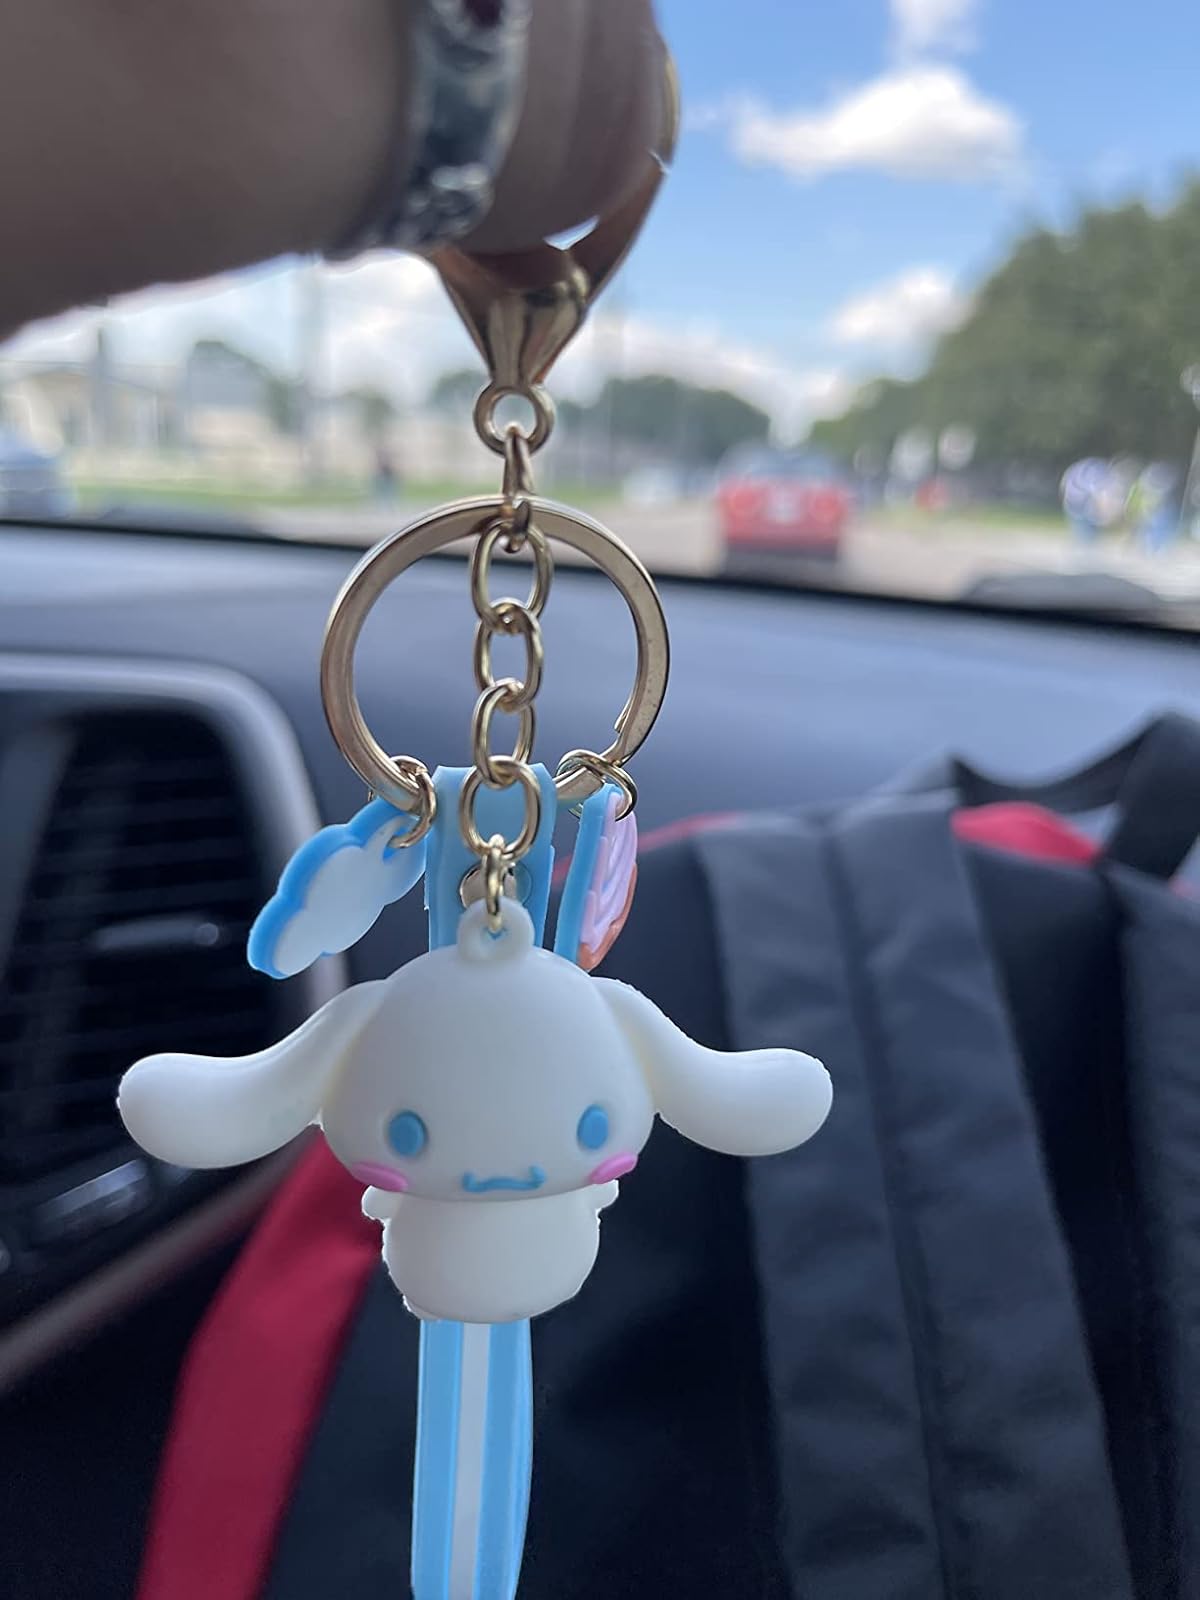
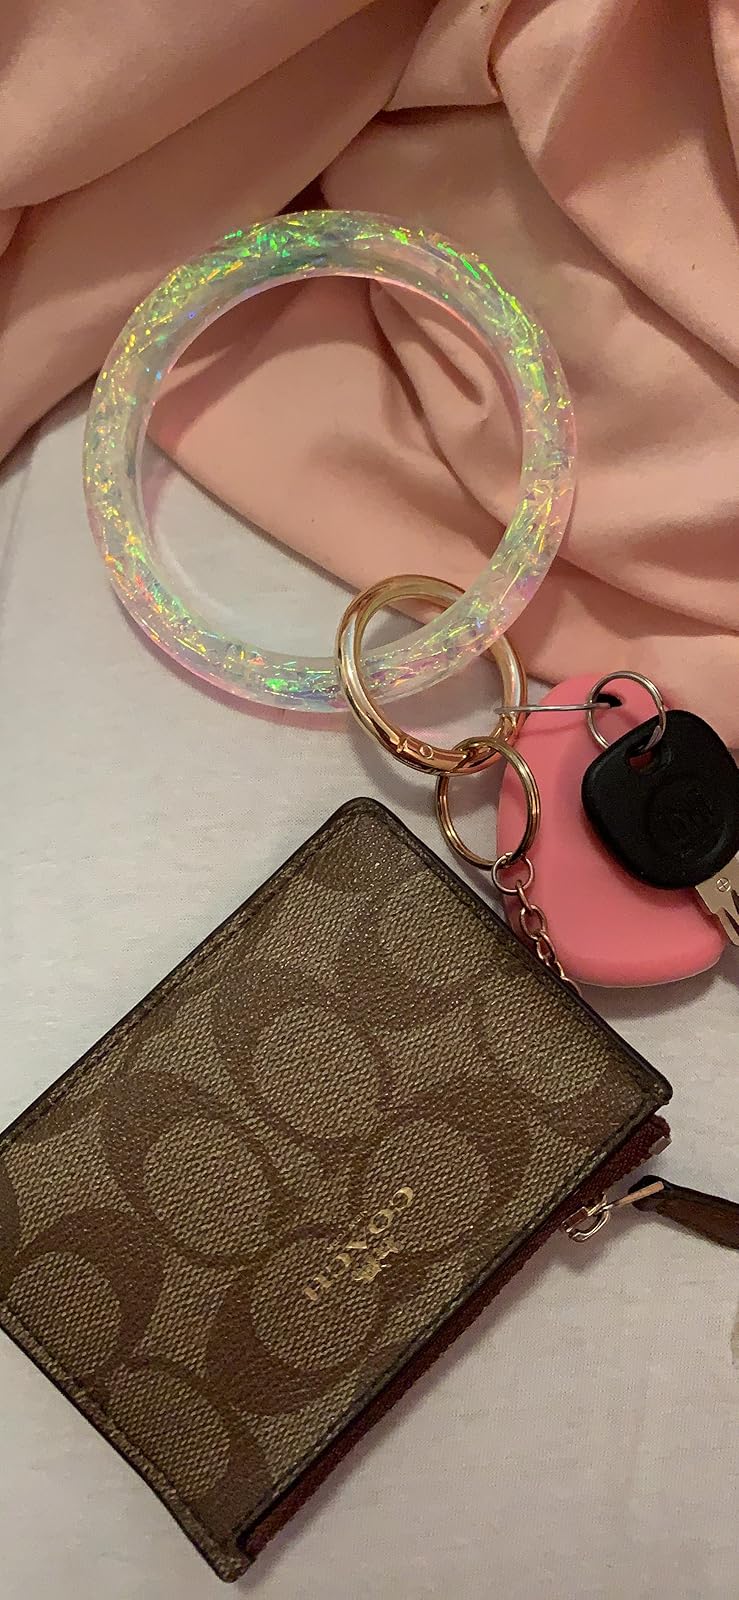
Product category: accessories_keychain
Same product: no